Kingdom of the Two Sicilies

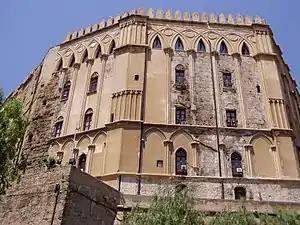
Palazzo Reale in Palermo, built by Roger II (1st half of the 12th century)

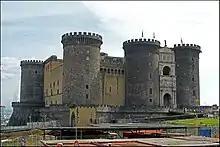
Castel Nuovo in Naples, built from 1279

The previously Norman Kingdom of Sicily fell to the Staufer Henry VI, who had married Constance of Sicily in 1186, the daughter of the Norman King Roger II of Sicily and aunt and heiress of the last Norman King William II. Competing counter kings from the Norman ruling family were finally eliminated by military force. When Henry VI died unexpectedly in 1197 at the age of 32, Constance took over the rule of the Sicilian kingdom as regent for her son. He had been elected German King as Frederick II in 1196 at the age of two, but was no longer recognized as such after the death of his father. In 1212, at the instigation of the Pope Innocent III, he finally became German king, initially as an anti-king to Otto IV, and in 1220 he was crowned emperor. Frederick II (Frederick I of Sicily) rarely stayed on German soil, but ruled his empire from southern Italy. In contrast to the (Lombard-Tuscan) Kingdom of Italy north of the Papal States, the Kingdom of Sicily never became part of the Holy Roman Empire.